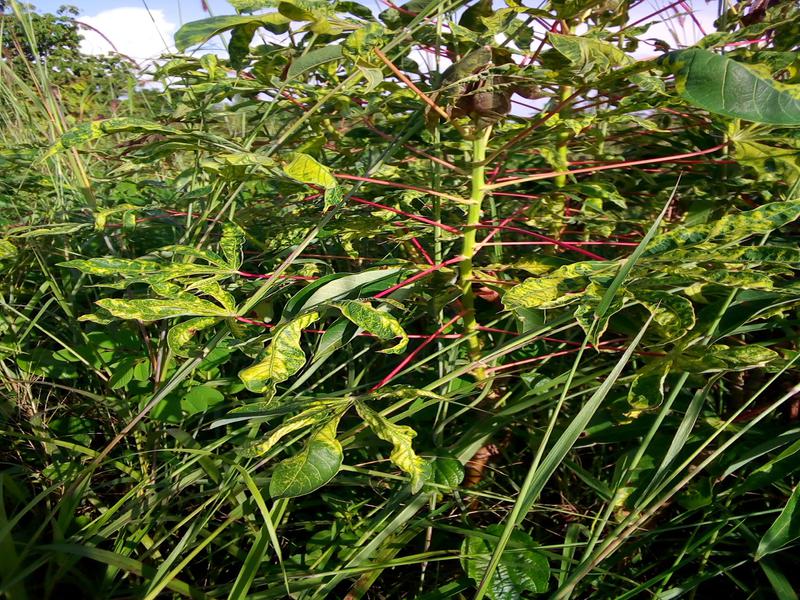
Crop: cassava
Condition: mosaic_disease